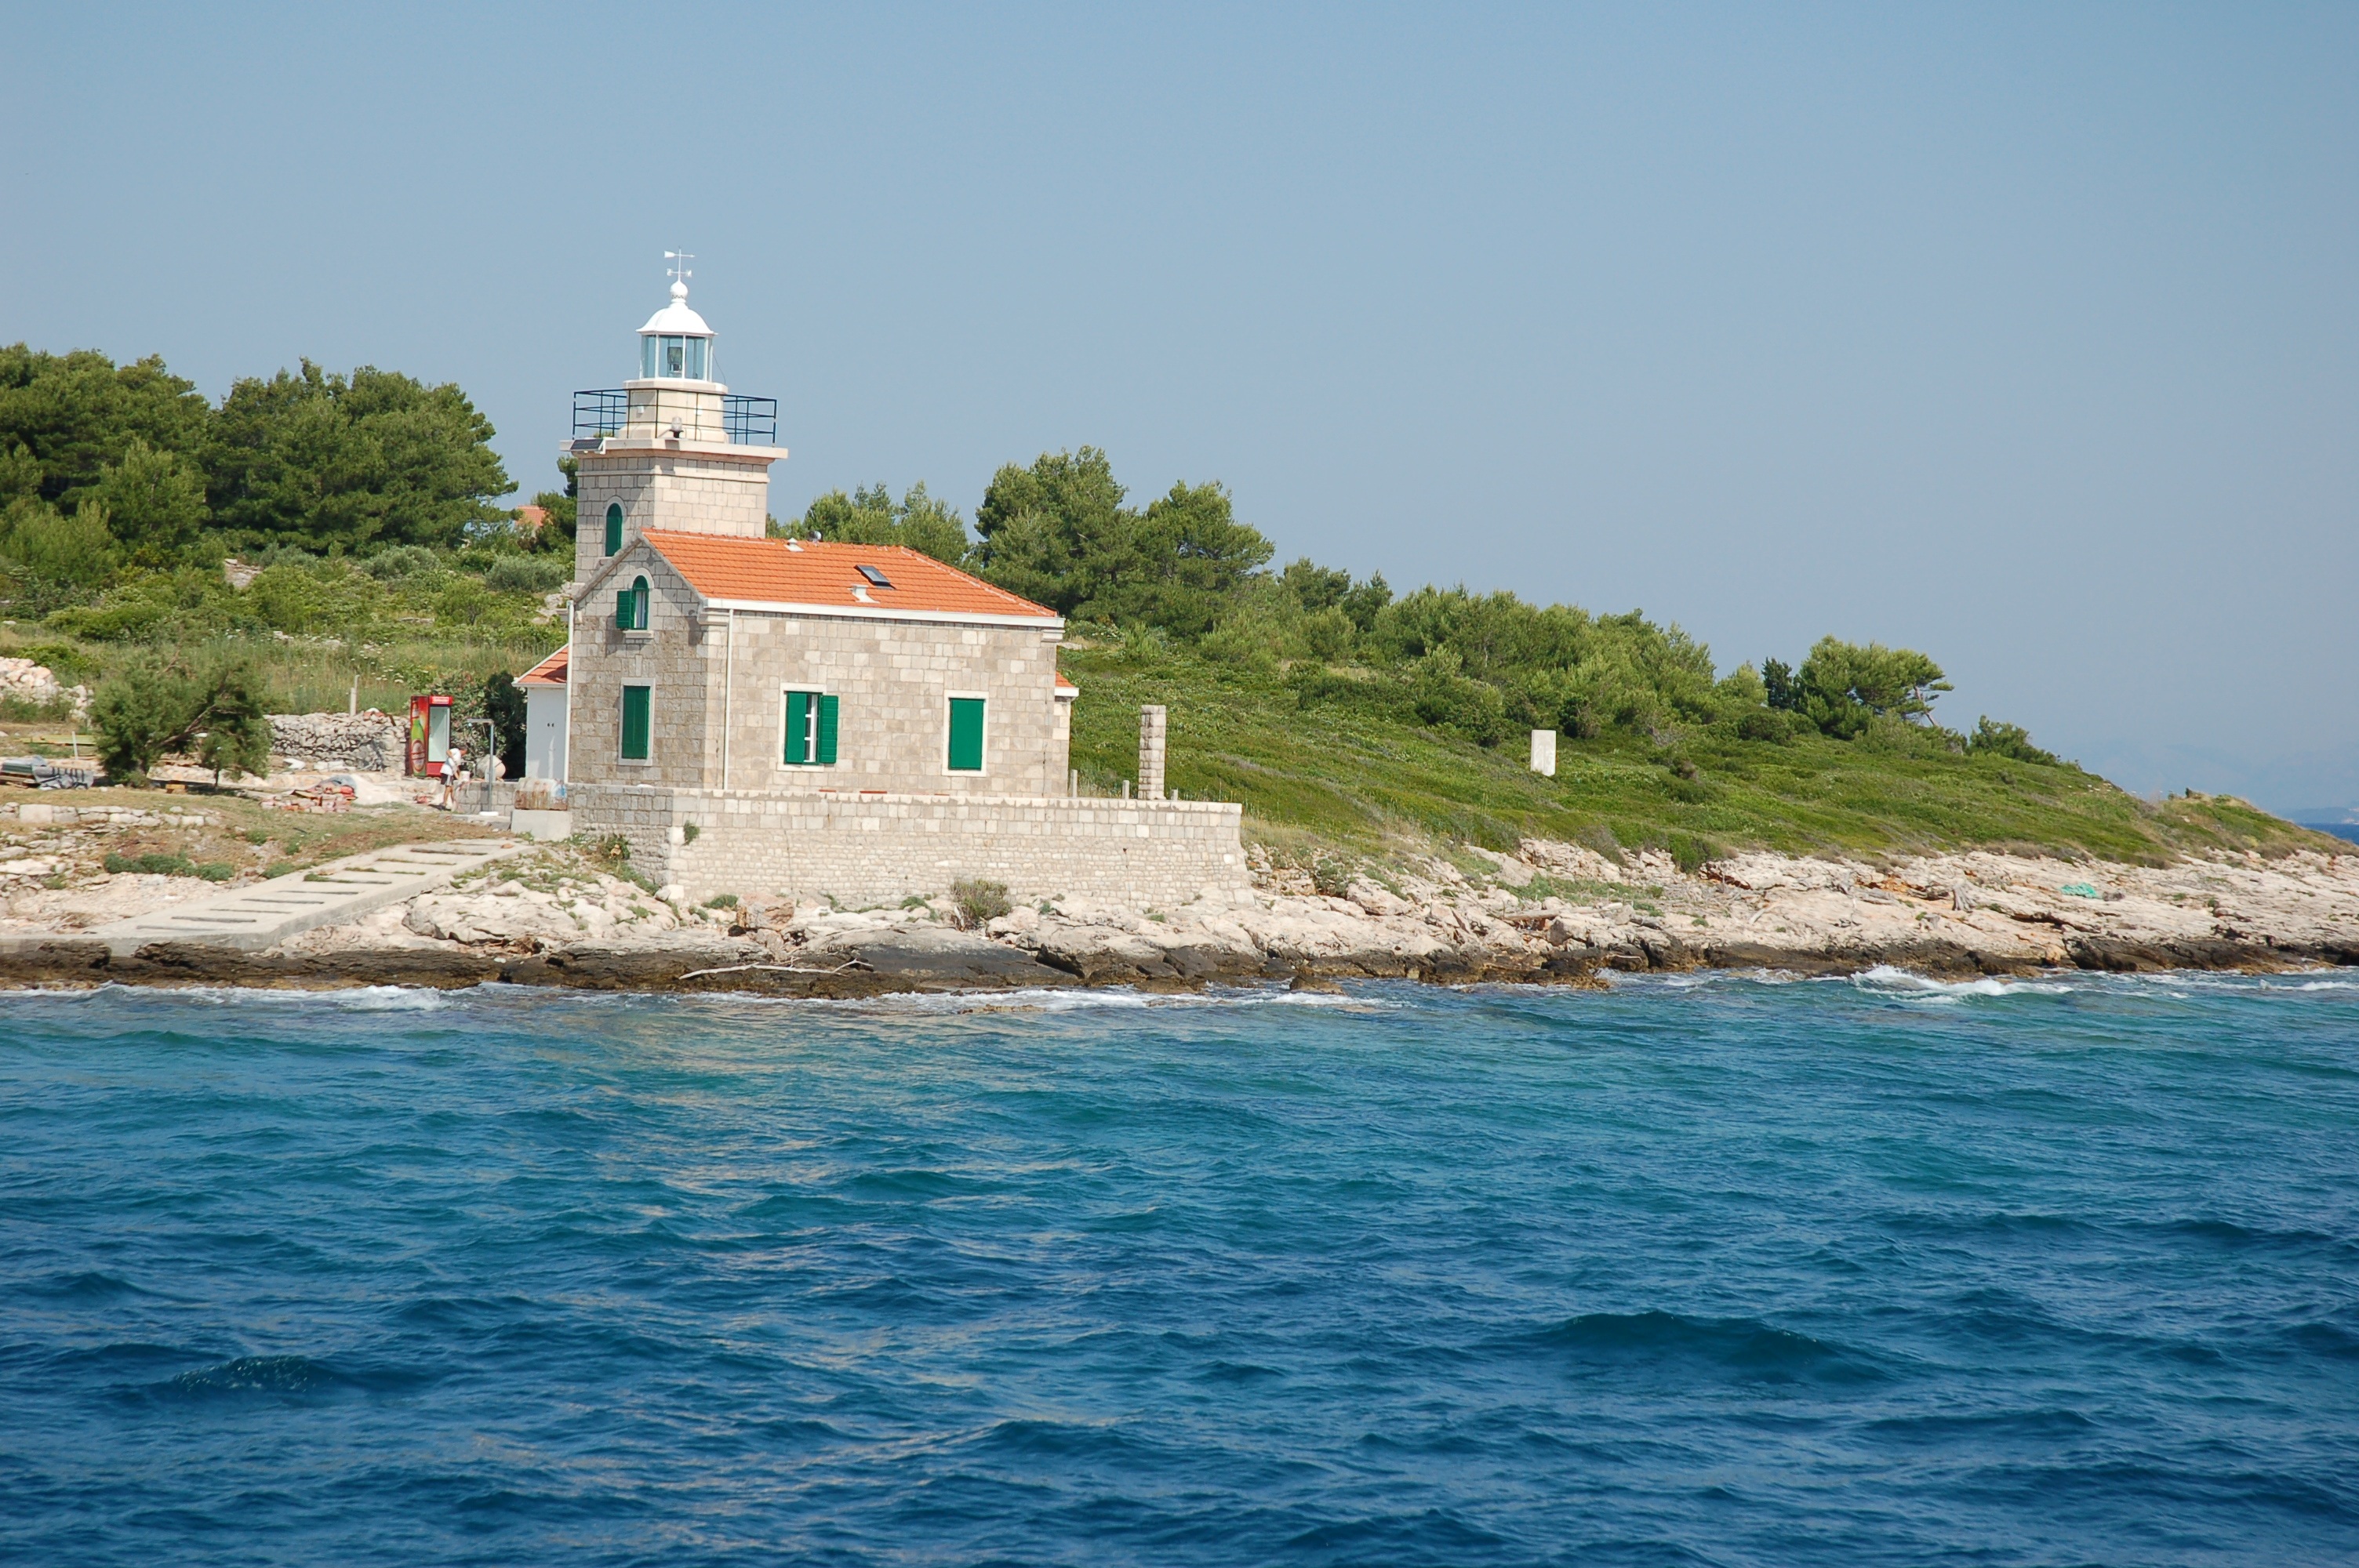
sea, coast, ocean, lighthouse, vacation, cove, tower, bay, island, croatia, mountains, cape, islet